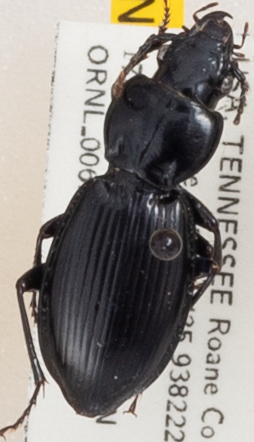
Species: Cyclotrachelus fucatus
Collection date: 2022-08-17
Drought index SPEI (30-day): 1.578
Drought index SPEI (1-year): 0.896
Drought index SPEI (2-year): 0.558